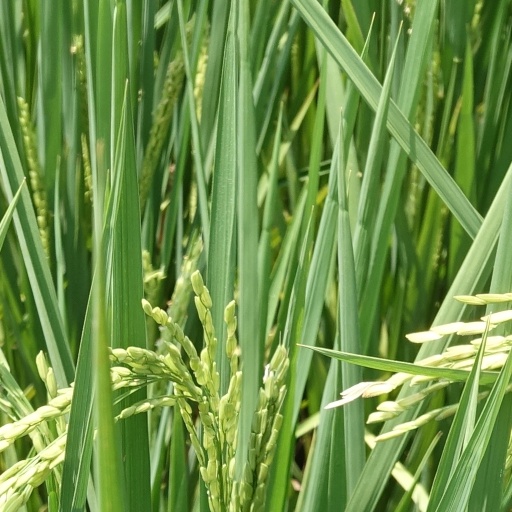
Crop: rice